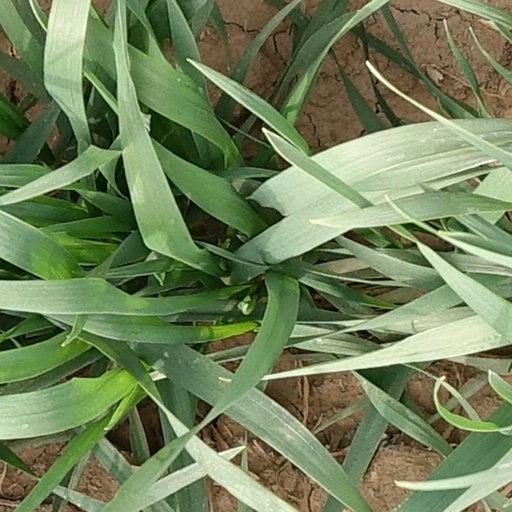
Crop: wheat